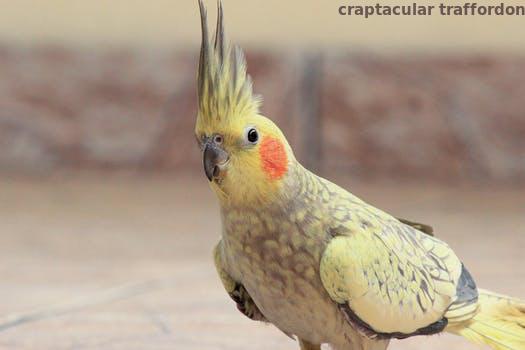
Label: Watermark